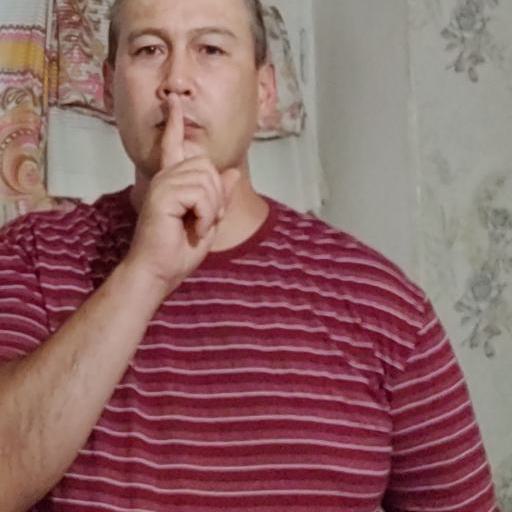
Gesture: mute